University of Electro-Communications

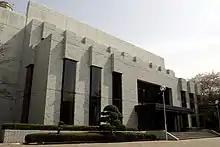
UEC auditorium

The is a national university in Chōfu, Tokyo, Japan.